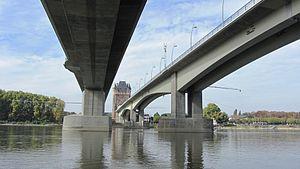
Pont des Nibelungen 2014 vue de ""Hesse"", 1"
Le pont des Nibelungen désigne en fait deux ouvrages modernes de franchissement du Rhin construits successivement dans le temps, qui relient la ville de Worms, dans le Land de Rhénanie-Palatinat et les villes de Lampertheim et Bürstadt dans la Hesse.